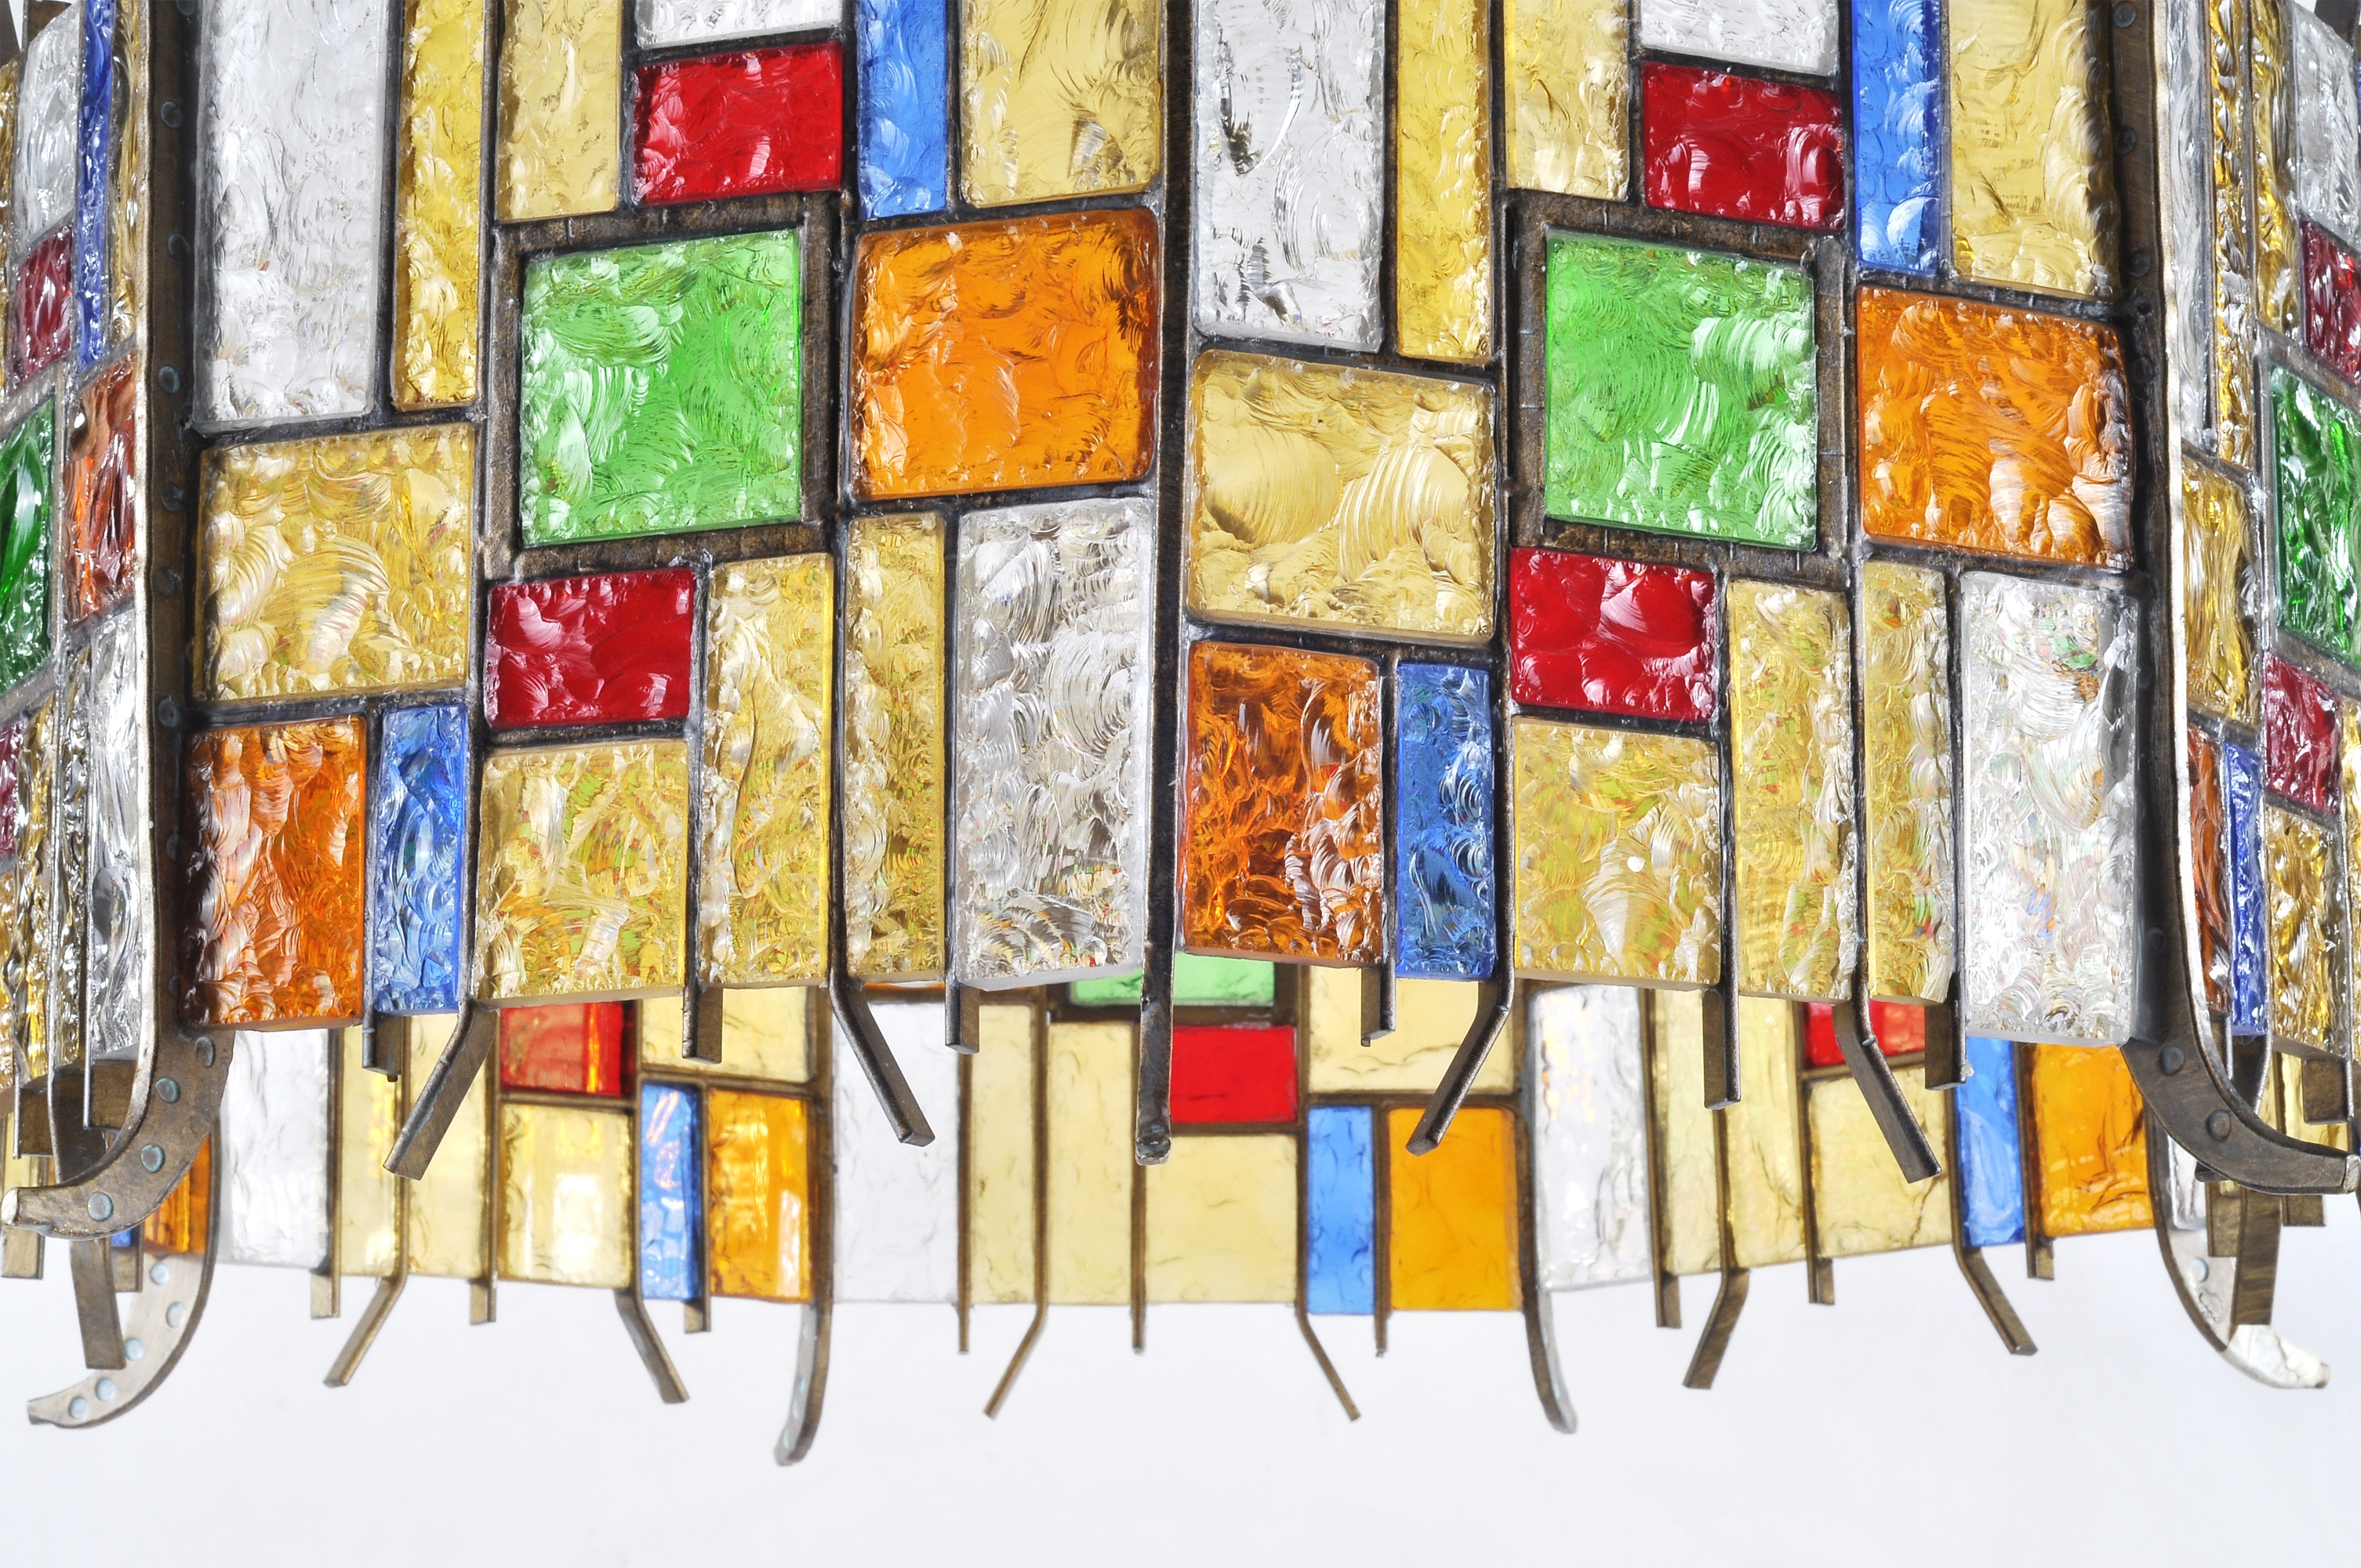
window, glass, home, pattern, color, lamp, material, stained glass, art, design, modern art